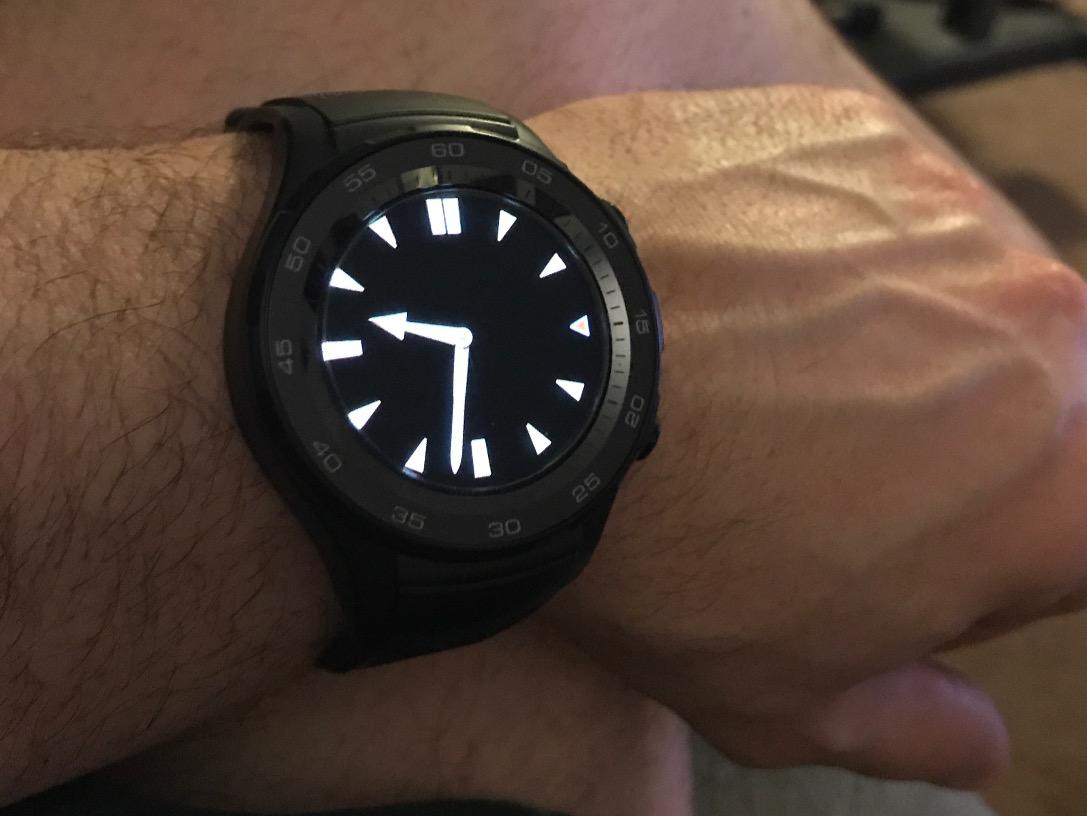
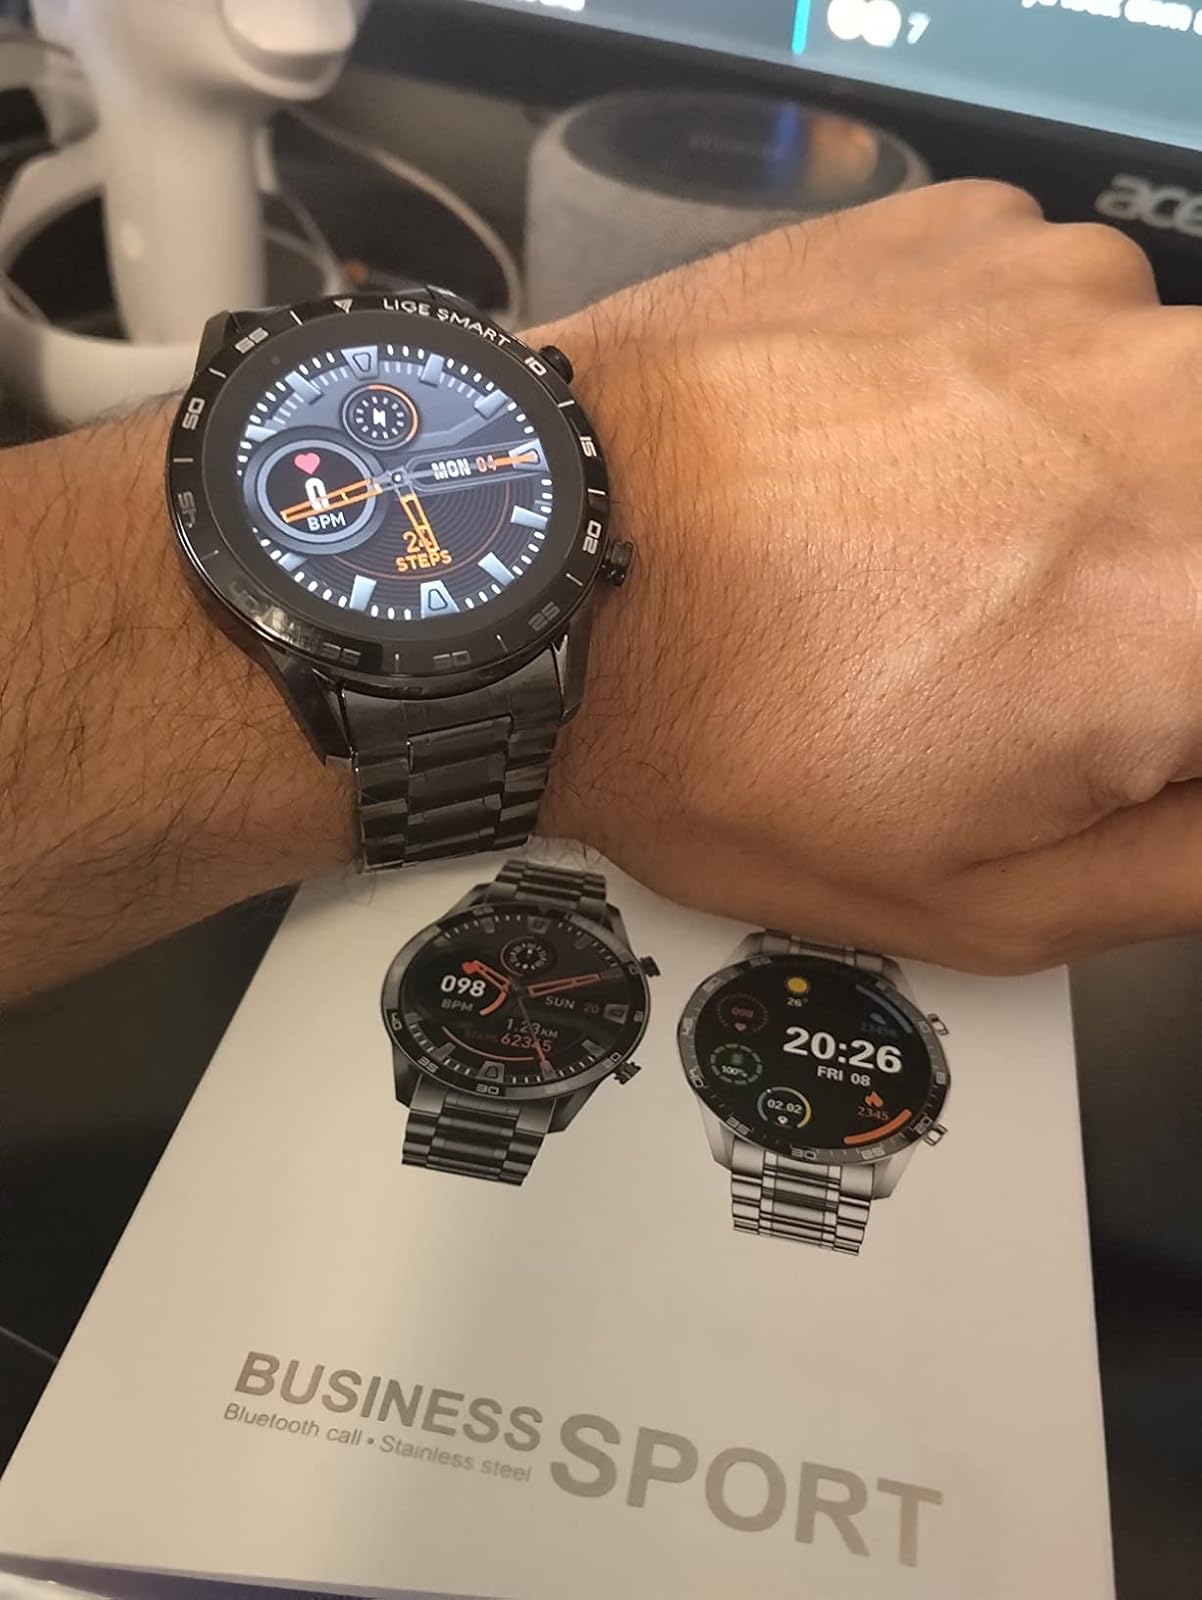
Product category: smartwatch
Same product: no